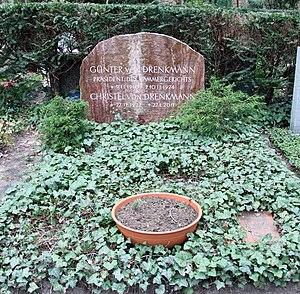
Günter von Drenkmann, né à Berlin le 9 novembre 1910 et mort dans cette ville le 10 novembre 1974, est un avocat allemand.